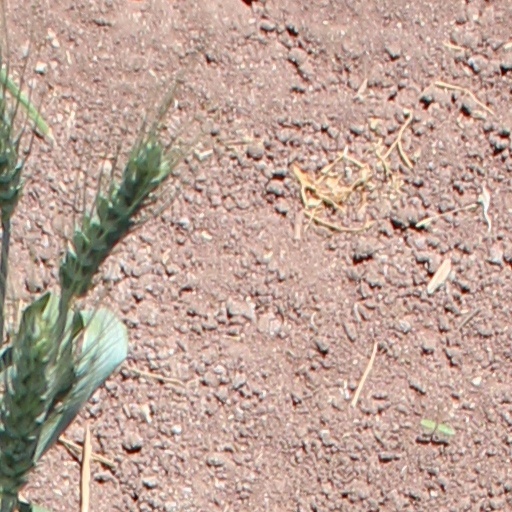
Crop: wheat